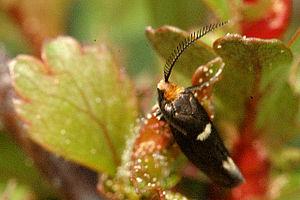
Incurvaria masculella est une espèce de lépidoptères de la famille des Incurvariidae, que l'on trouve en Europe.